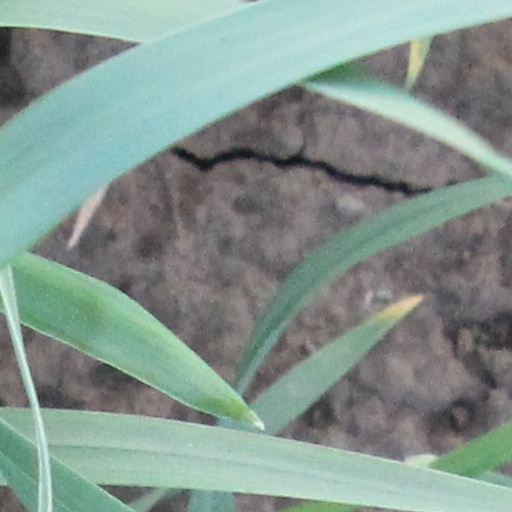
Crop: wheat